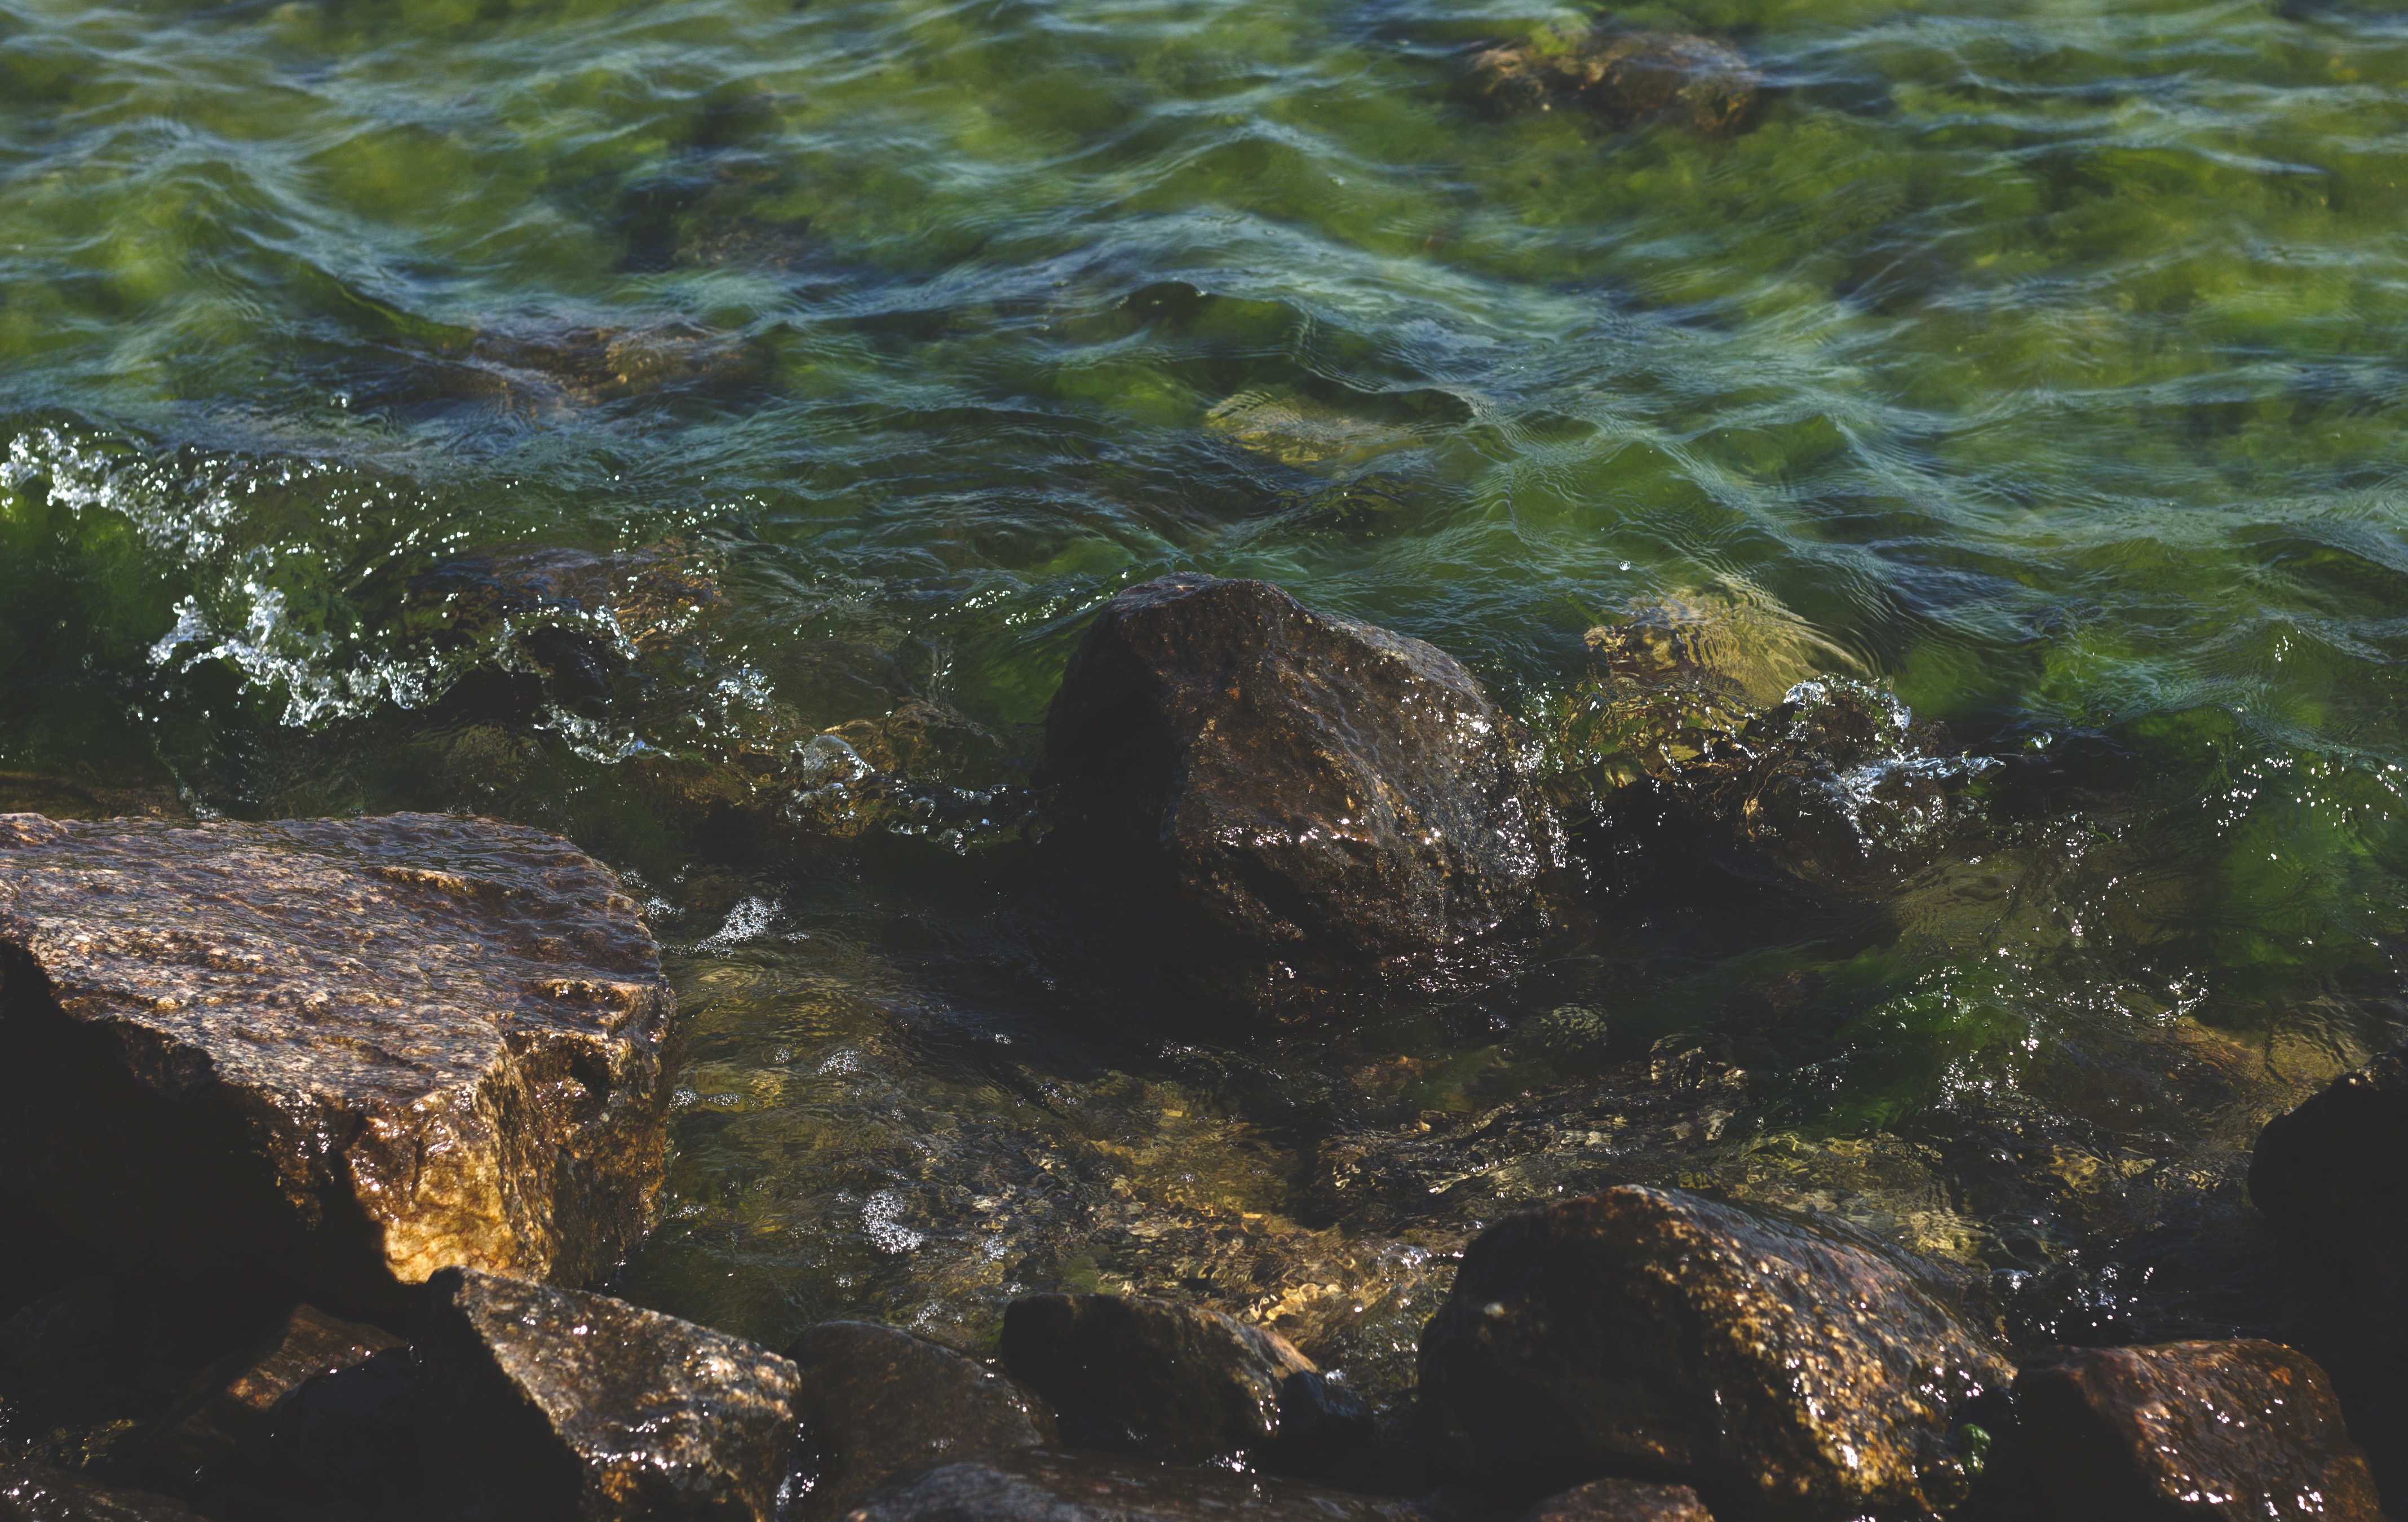
sea, coast, water, nature, rock, wave, river, stream, reflection, rapid, terrain, body of water, tide pool